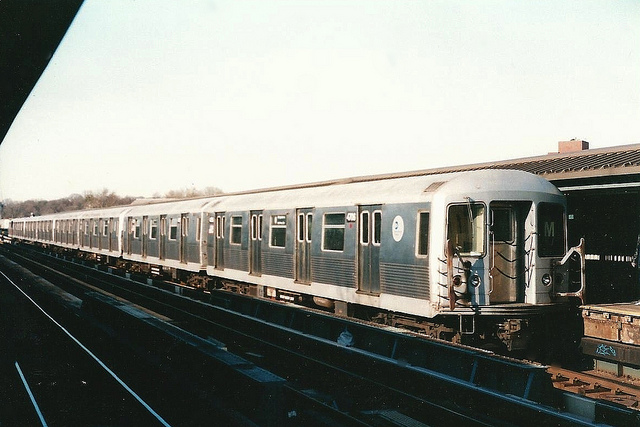
A train with sitting on a track near a platform.

A rain pulling into a train station next to a platform.

The train is making a stop at the subway.

a very long silver train sitting on the track

A long silver train rolls down the tracks.